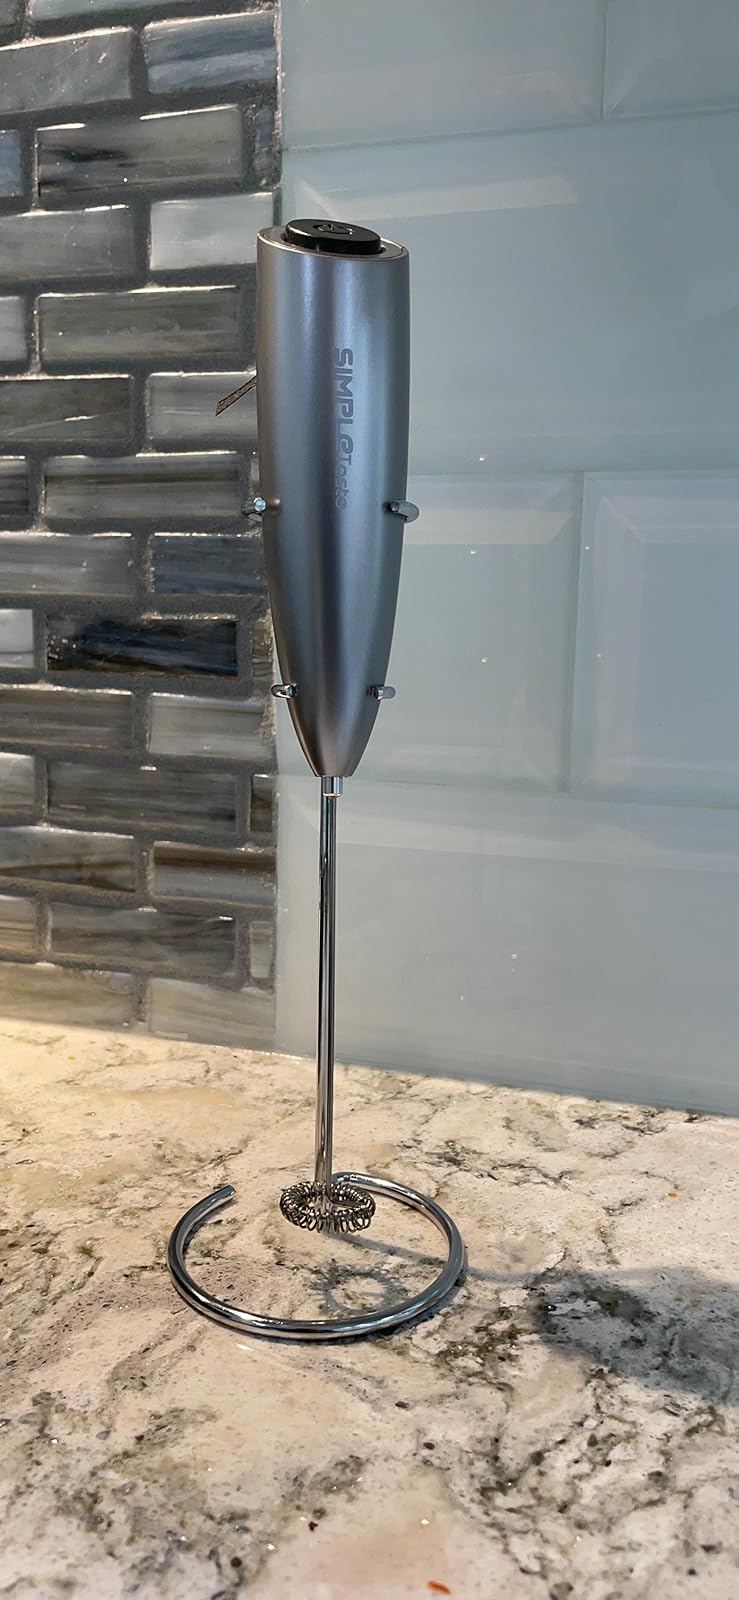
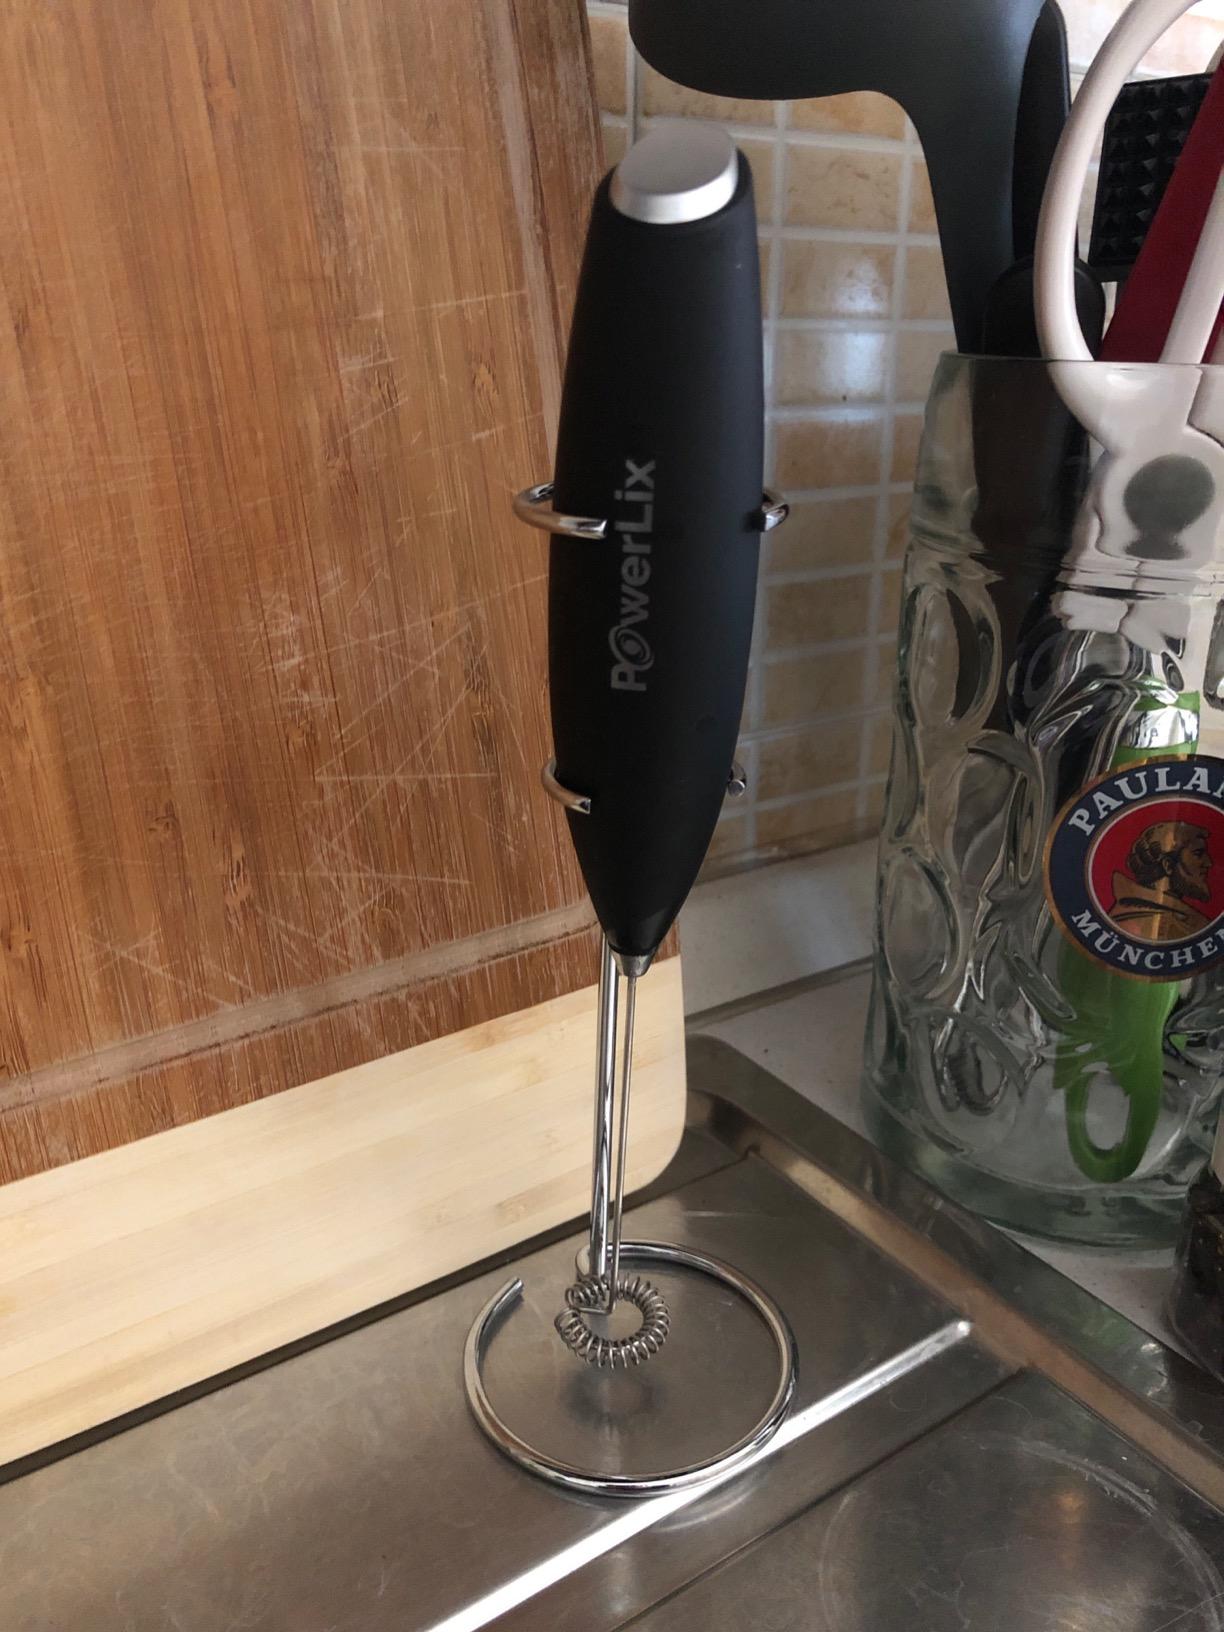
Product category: items_mixer
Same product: no